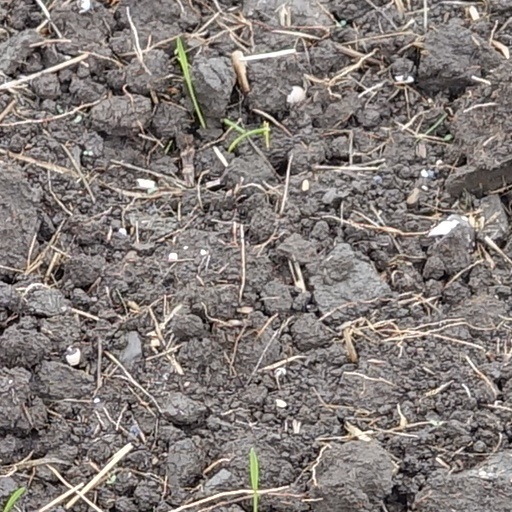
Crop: wheat